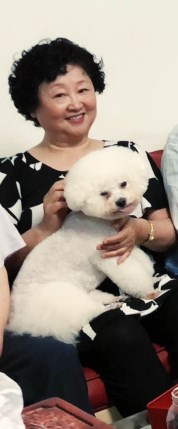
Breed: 3083-n000117-Bichon_Frise